Impostora

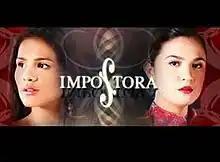
Title card

( / international title: "The Impostor") is a 2007 Philippine television drama series broadcast by GMA Network. Directed by Maryo J. de los Reyes, it stars Sunshine Dizon and Iza Calzado. The series is loosely based on a 1993 Philippine film "Sa Isang Sulok ng mga Pangarap". It premiered on June 4, 2007 on the network's Telebabad line up. The series concluded on September 21, 2007 with a total of 80 episodes.